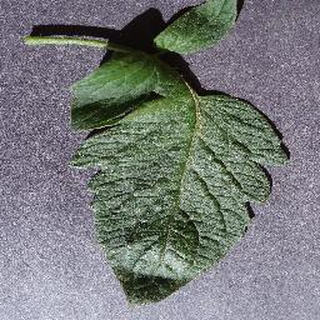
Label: healthy_tomato